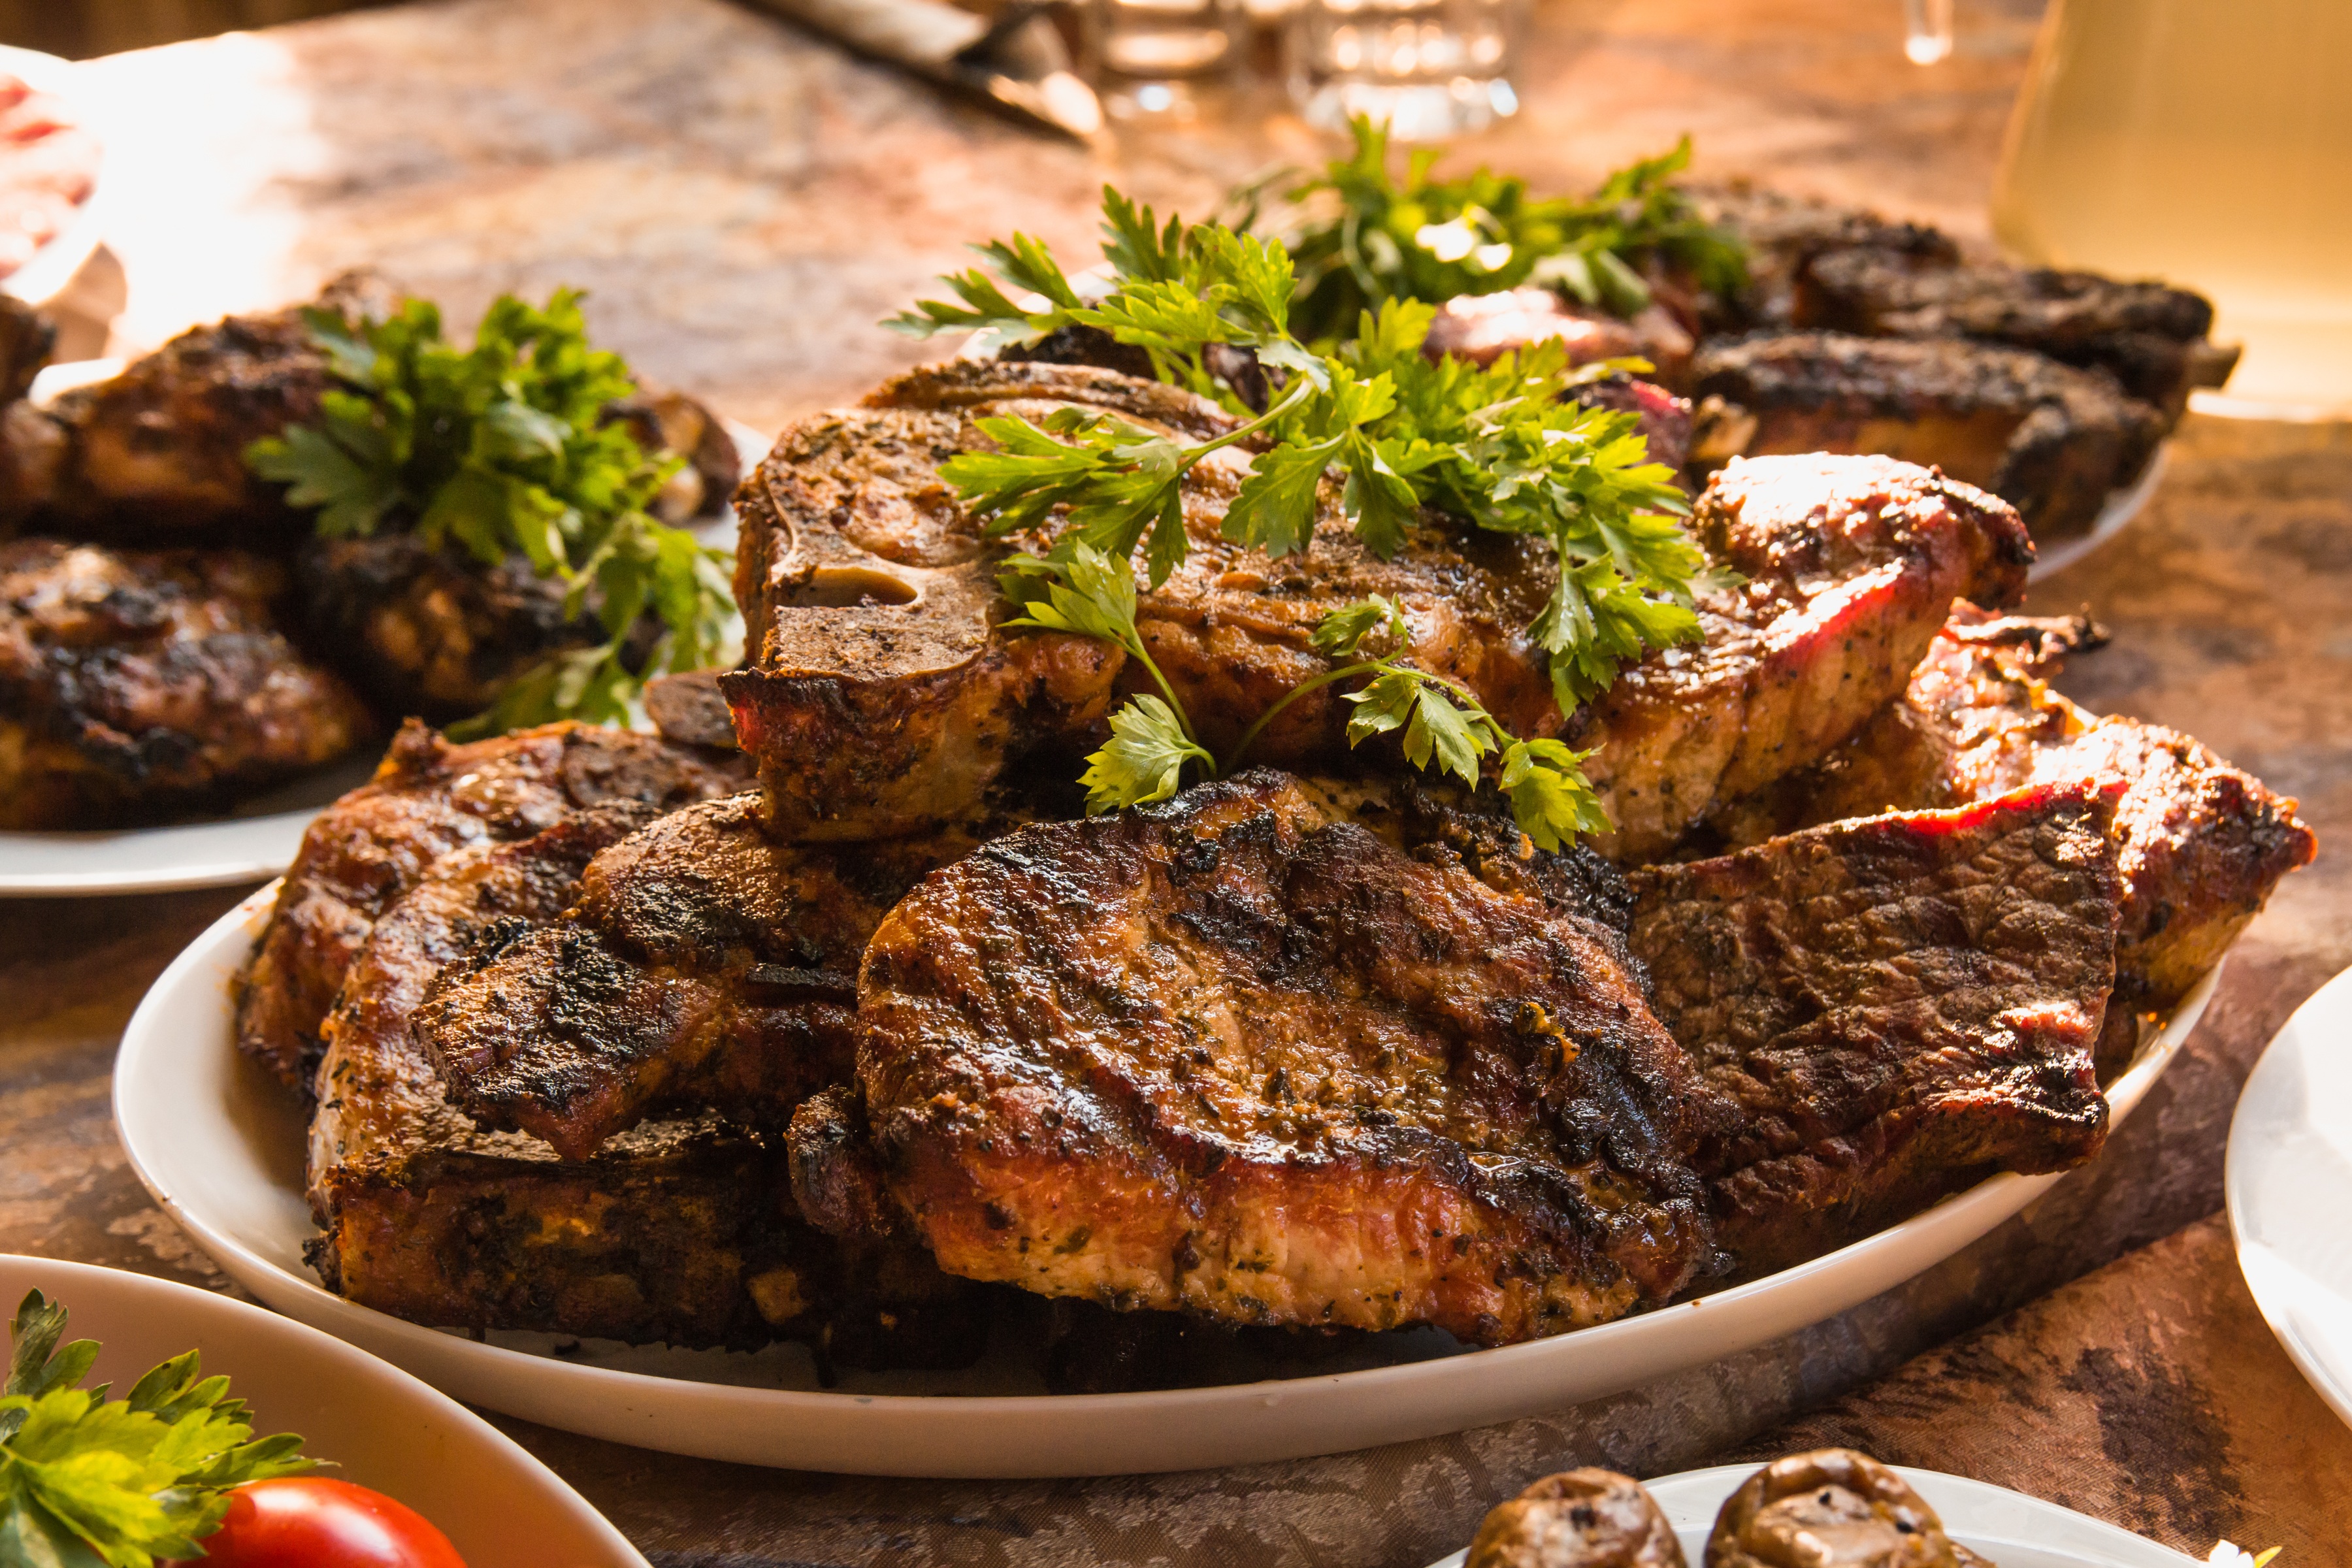
summer, dish, meal, food, produce, plate, bbq, meat, lunch, barbecue, cuisine, steak, grill, tasty, roasting, steaks, grilling, shish kebab, mangal, fried meat, rib eye steak, fried food, animal source foods, lamb and mutton